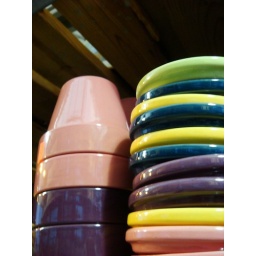
Day 272, Sept. 29: The green and blue pots were in poor light, so you have pink and purple ones.